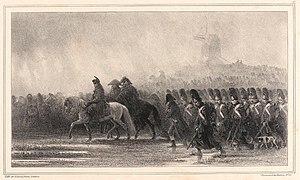
Grognards est le nom donné aux soldats de la Vieille Garde de Napoléon Bonaparte. Elle était partagée en « Grenadiers » et « Chasseurs ».